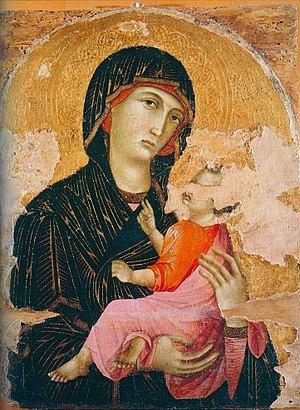
Maestro di Badia a Isola est un peintre italien siennois anonyme, actif entre 1285 et 1315 environ.